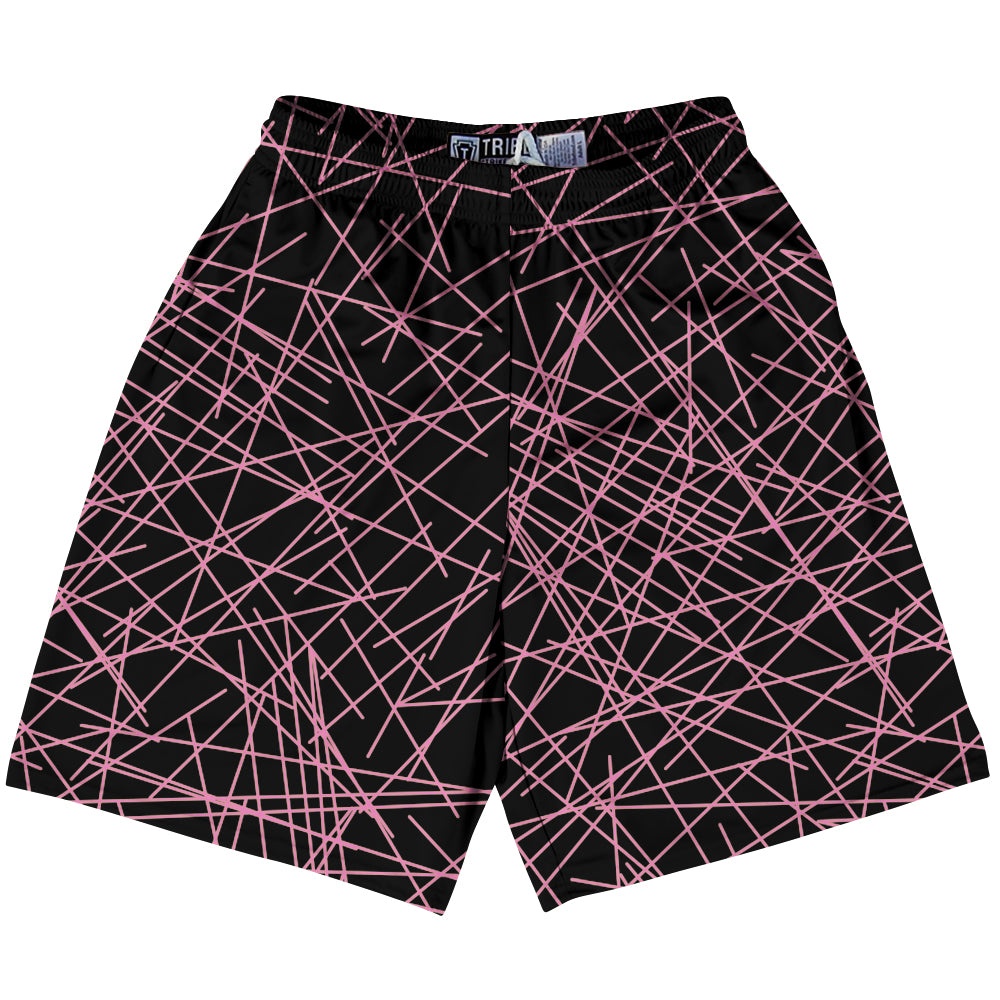
Laser Show Lacrosse Shorts Made In USA
Product Story: Laser Show Lacrosse Shorts Made In USA Product Description: Laser Show Lacrosse Shorts Made In USA Athletic Material Lacrosse Shorts Premium Lacrosse Product Made in USA
Brand: Tribe Lacrosse
Category: Sporting Goods > Athletics > Field Hockey & Lacrosse > Lacrosse Equipment Sets